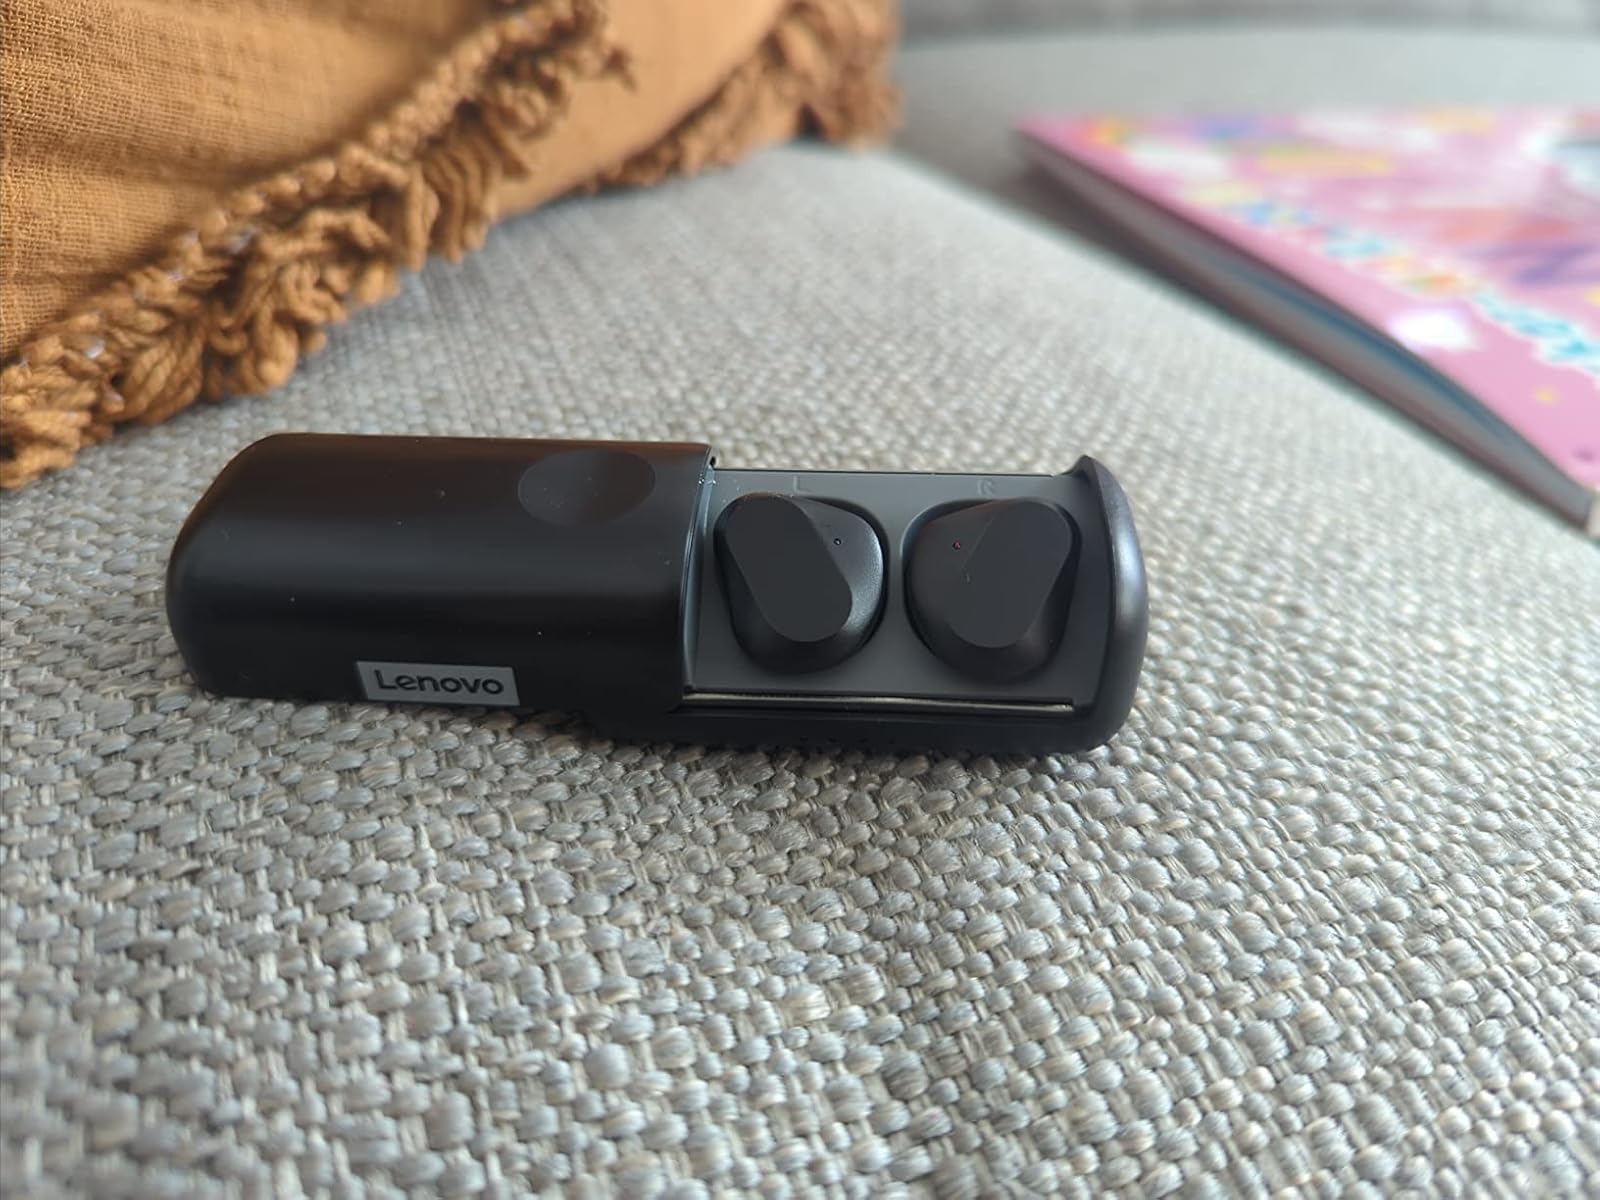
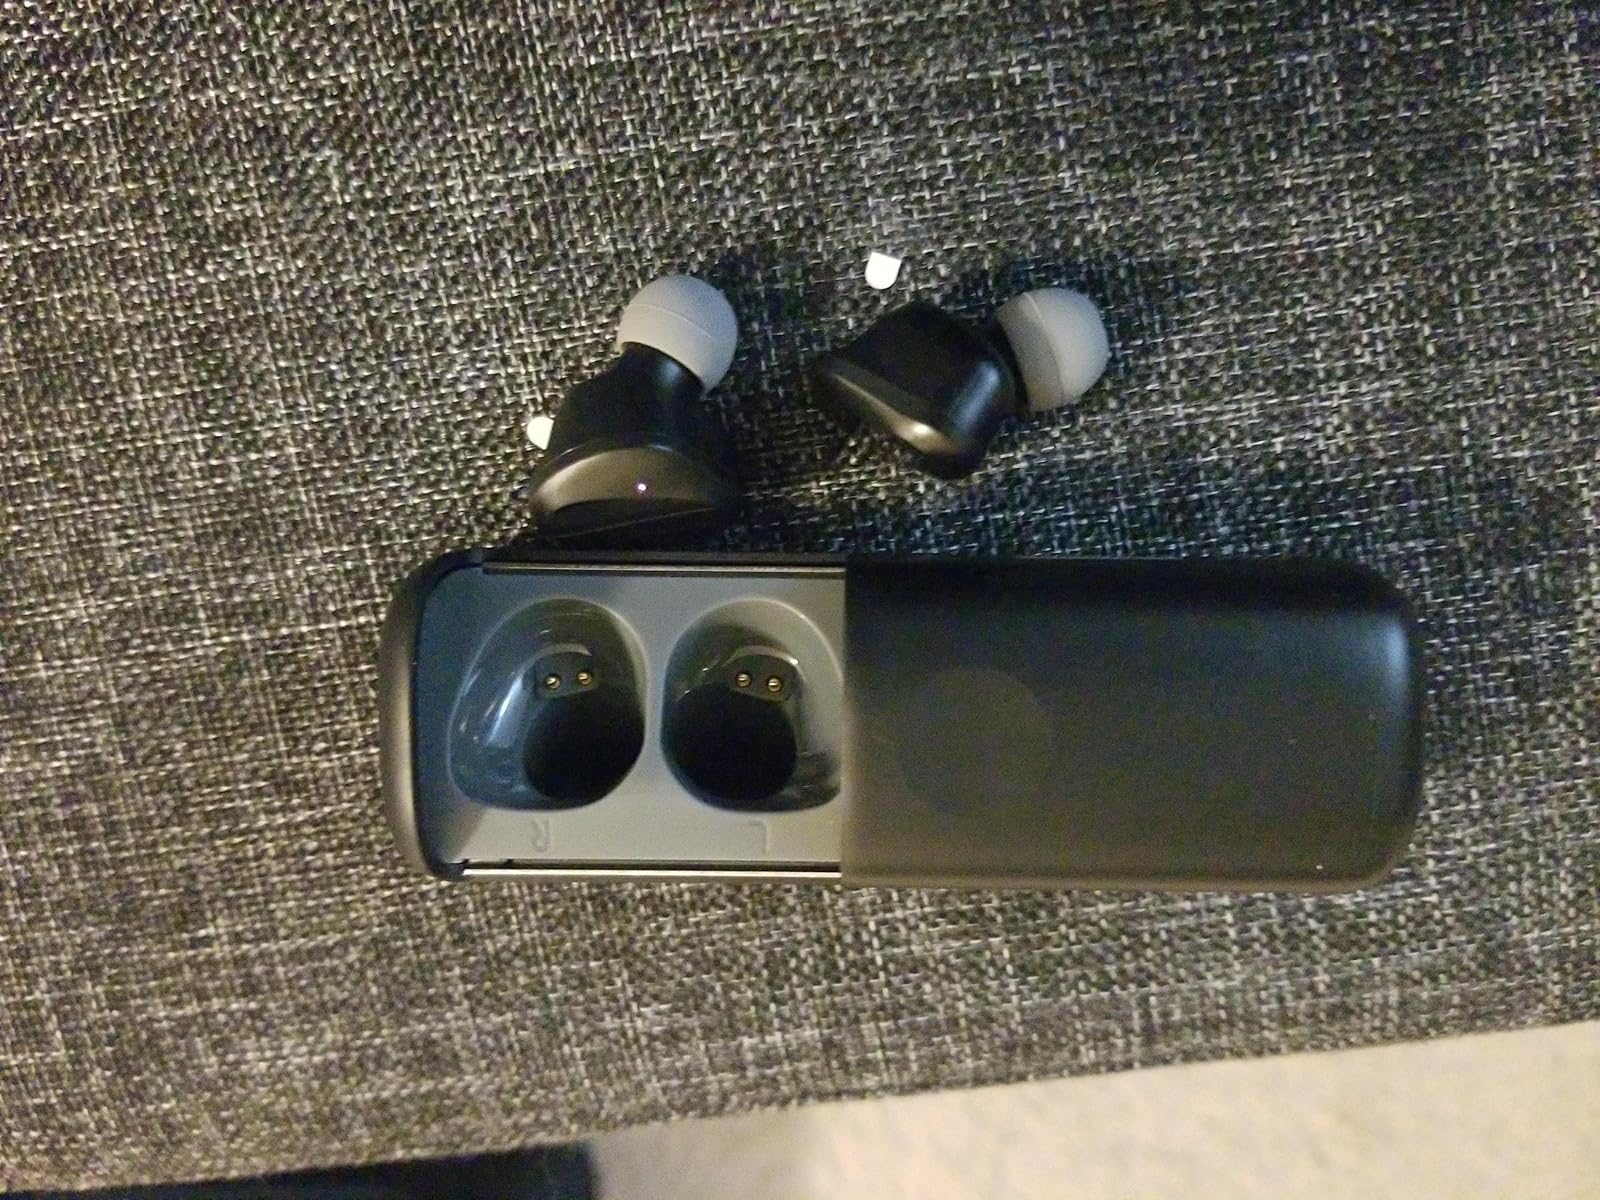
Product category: earbuds
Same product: yes